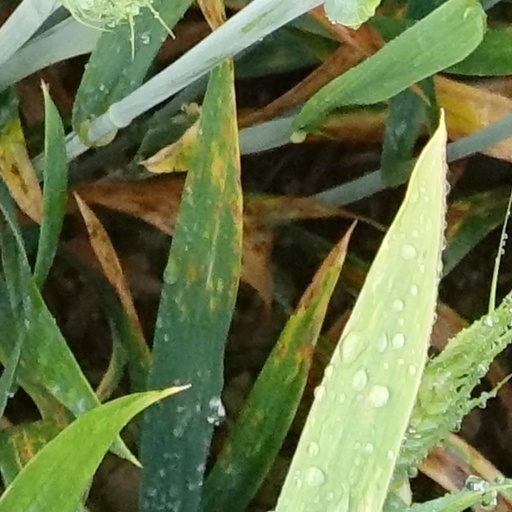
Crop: wheat